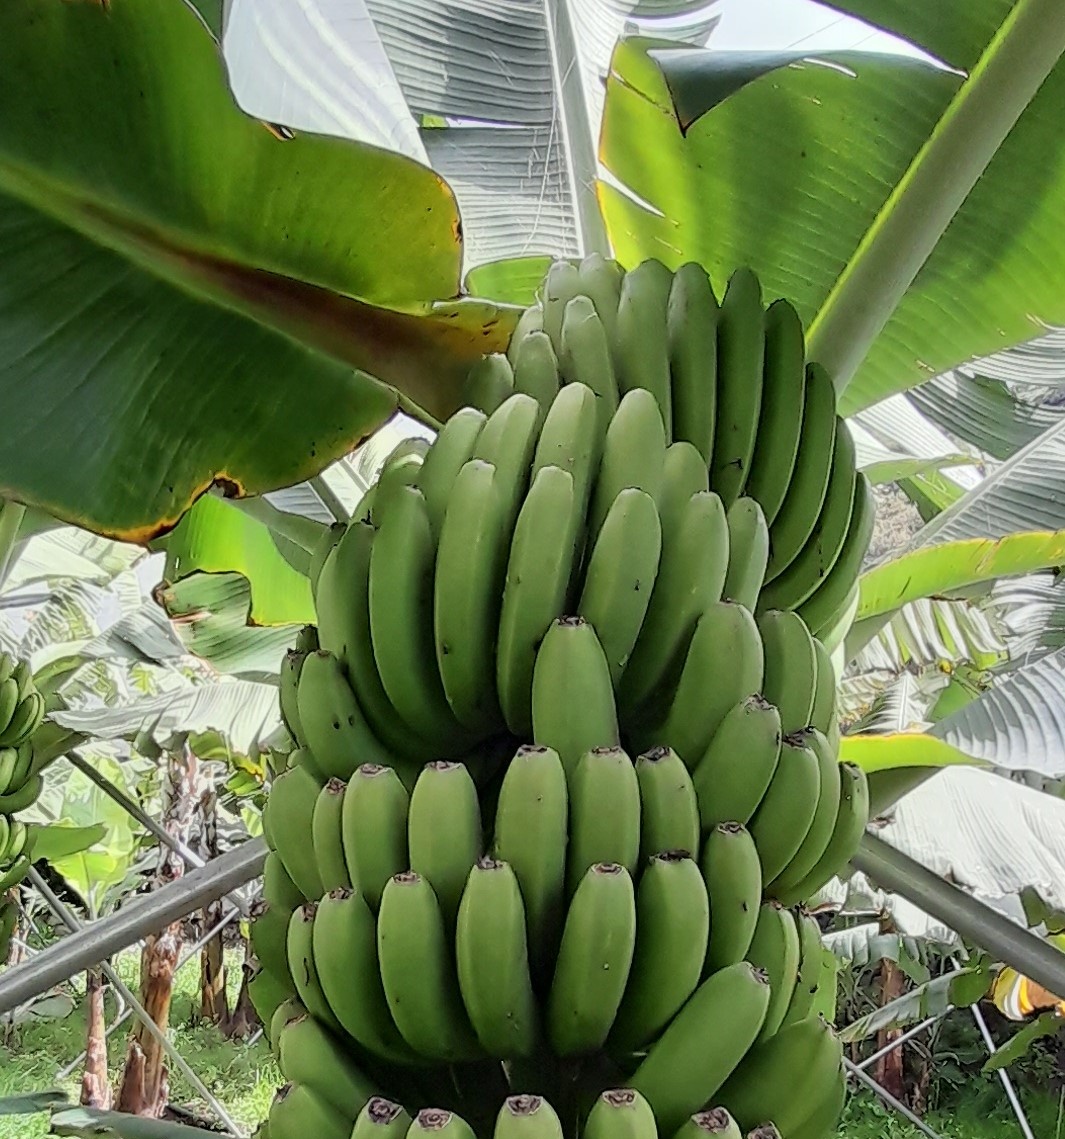
Label: Keep